Duke Georg Alexander of Mecklenburg-Strelitz

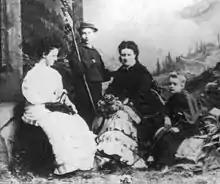
Grand Duchess Catherine Mikhailovna of Russia surrounded by her children: Helene, Georg Alexander and Karl Michael.

Georg Alexander Michael Friedrich Wilhelm Franz Carl of Mecklenburg-Strelitz was born on at Remplin, a family estate acquired by his parents in Mecklenburg shortly before his birth. His father, Duke Georg August of Mecklenburg (1824–1876), was the second son of Grand Duke Georg of Mecklenburg-Strelitz. His mother, Grand Duchess Catherine Mikhailovna of Russia, was a granddaughter of Emperor Paul I of Russia. Although Duke Georg Alexander was, by birth, a German prince of the house of Mecklenburg-Strelitz, his father had settled in Russia within his wife’s family. Georg and his siblings were raised in Russia, but kept the Lutheran religion of his paternal ancestors. He was known in Russia as George Georgievich jr, to distinguish him from his father who had the same name and patronymic.